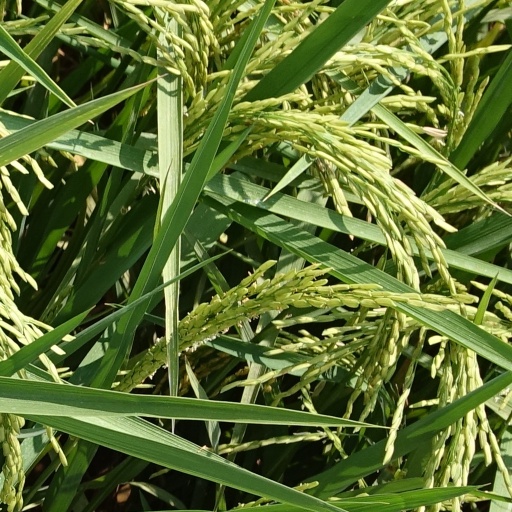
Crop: rice